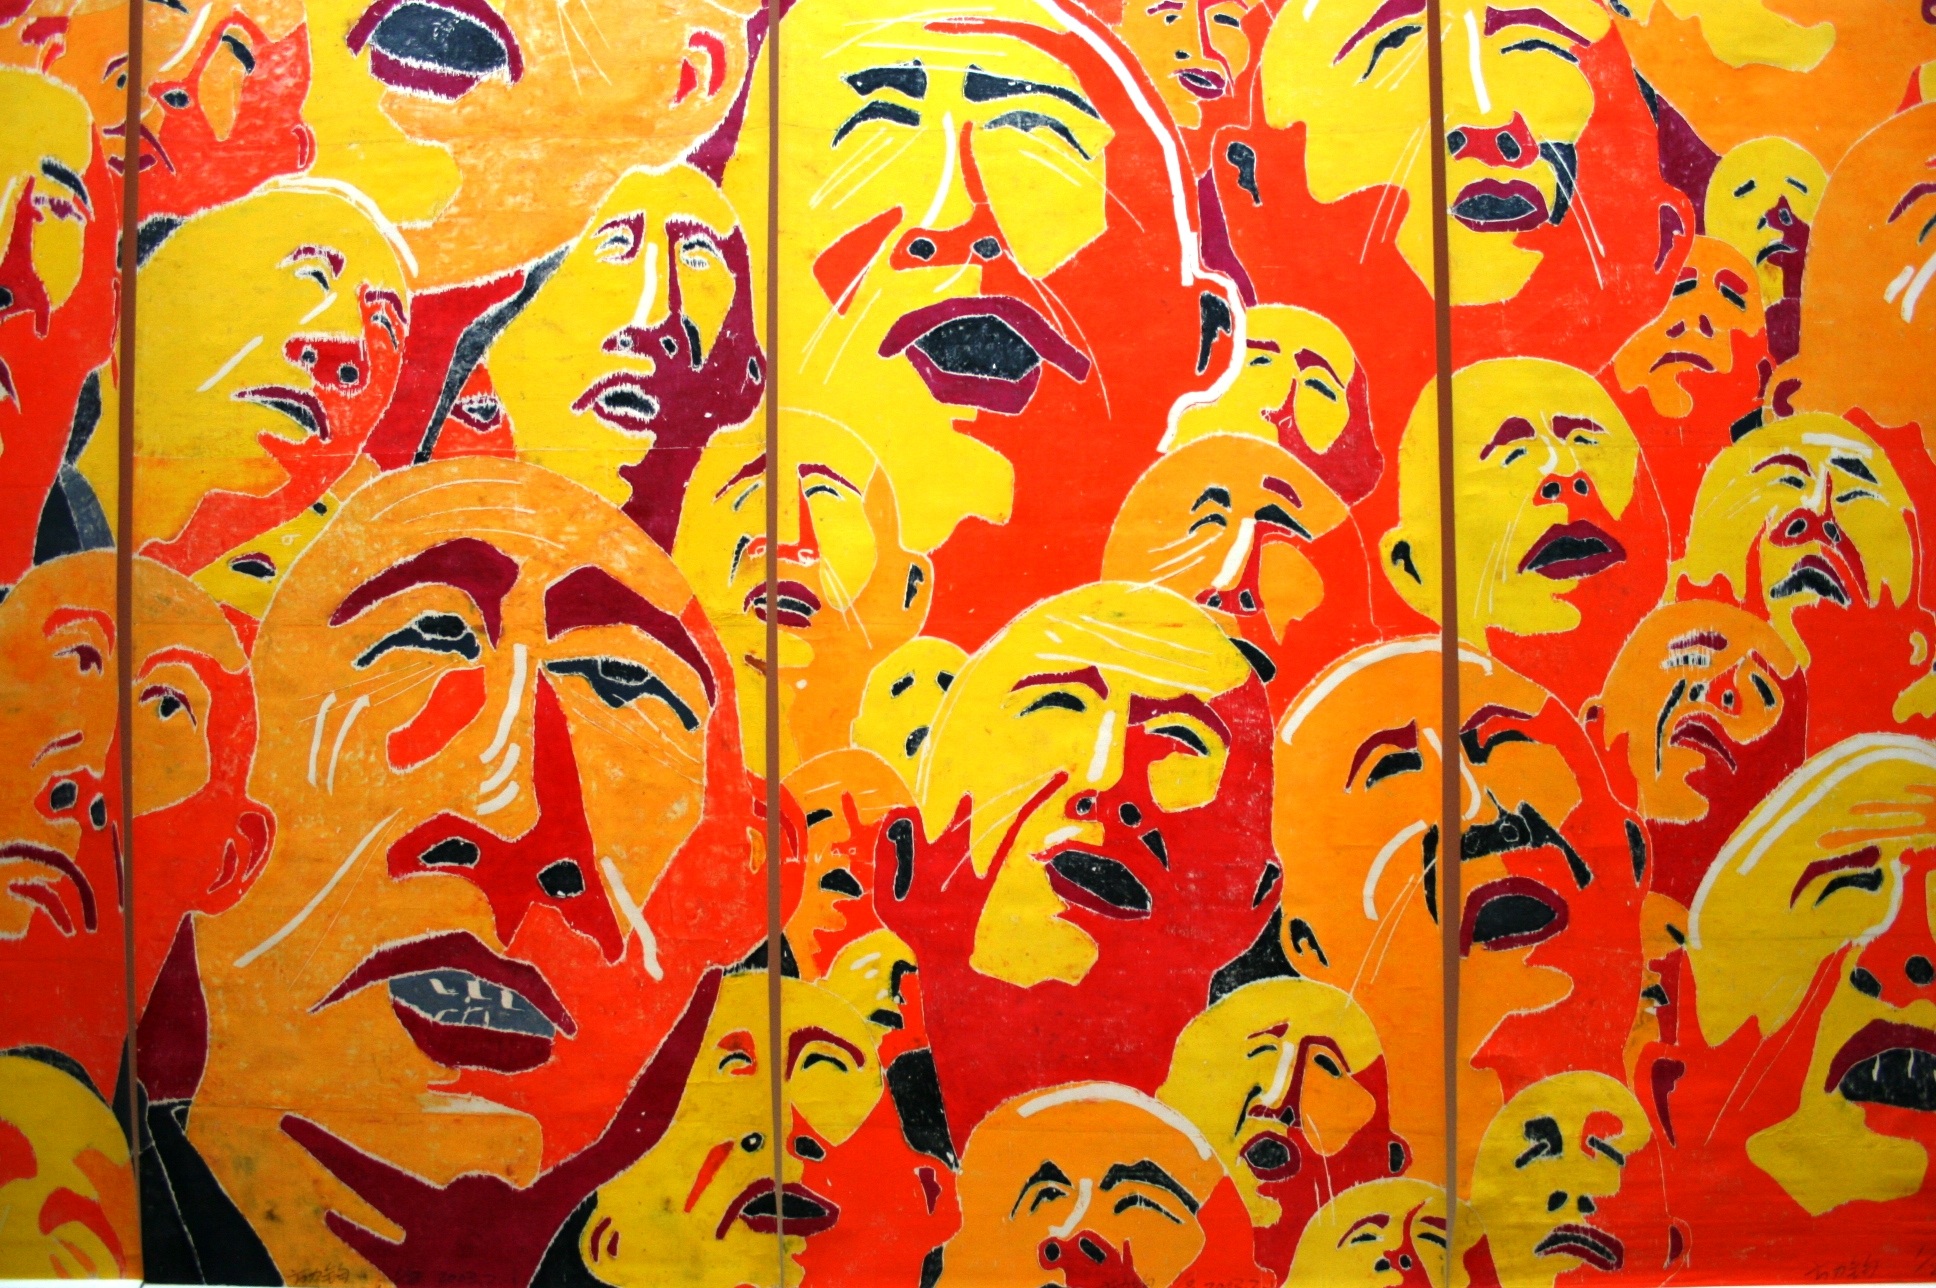
paris, chinese, color, painting, art, illustration, modern art, acrylic paint, chinese art, pompidou, psychedelic art, child art